Hüseyindede vases

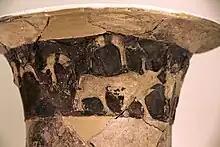
Bull-leaping scene

Vase B has no handles and at 52 cm in height is smaller than Vase A. It has only one frieze, running around the neck, under the projecting rim of the vase. As a result of fire damage after the vase was smashed, the colours have been altered. The original red and cream colours have turned into dark browns, reds and blacks. Only one fragment of the frieze, showing a woman with cymbals, retains the original colours. The band of images is between 7 and 7.5 cm high and is 52 cm long. It depicts an acrobatic scene, accompanied by musicians and dancers.